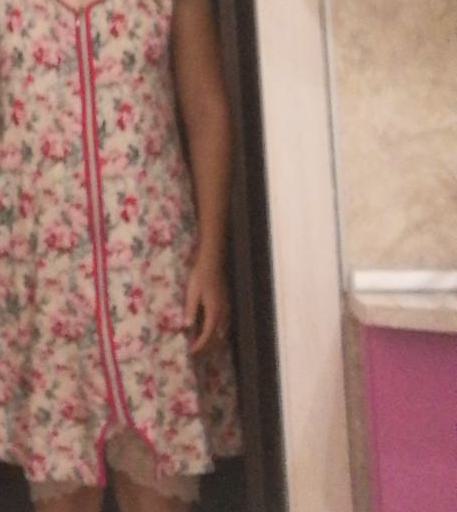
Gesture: no_gesture